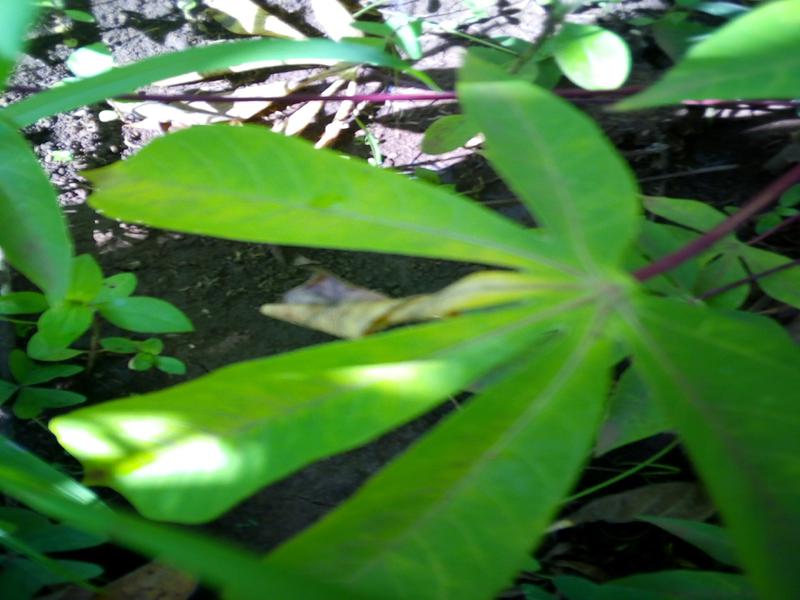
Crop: cassava
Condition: bacterial_blight